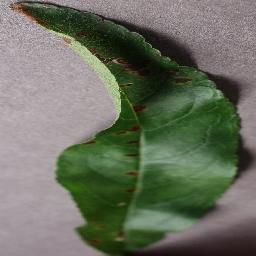
Label: Peach___Bacterial_spot